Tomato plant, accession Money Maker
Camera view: horizontal (90 deg, fisheye); turntable rotation: 0 degrees
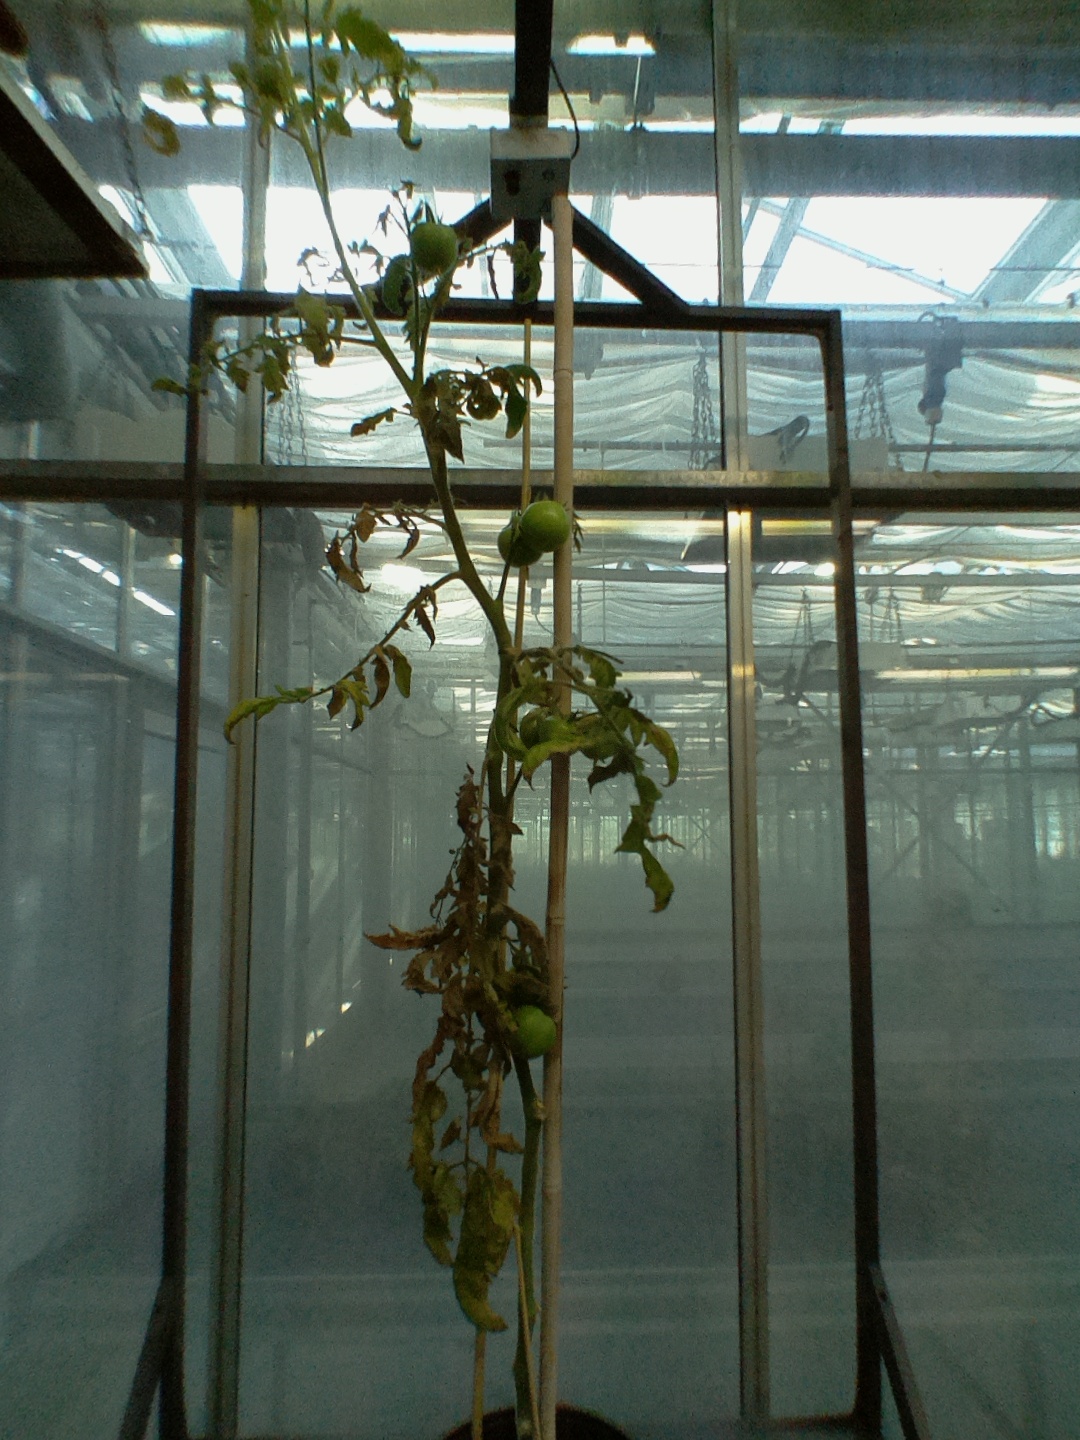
BBCH growth stage 79: 90% -100% of final fruit size